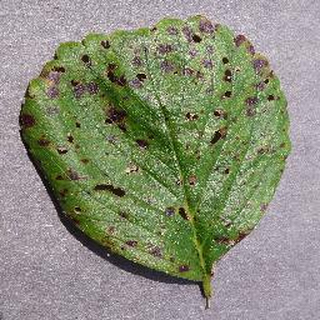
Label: strawberry_leaf_scorch